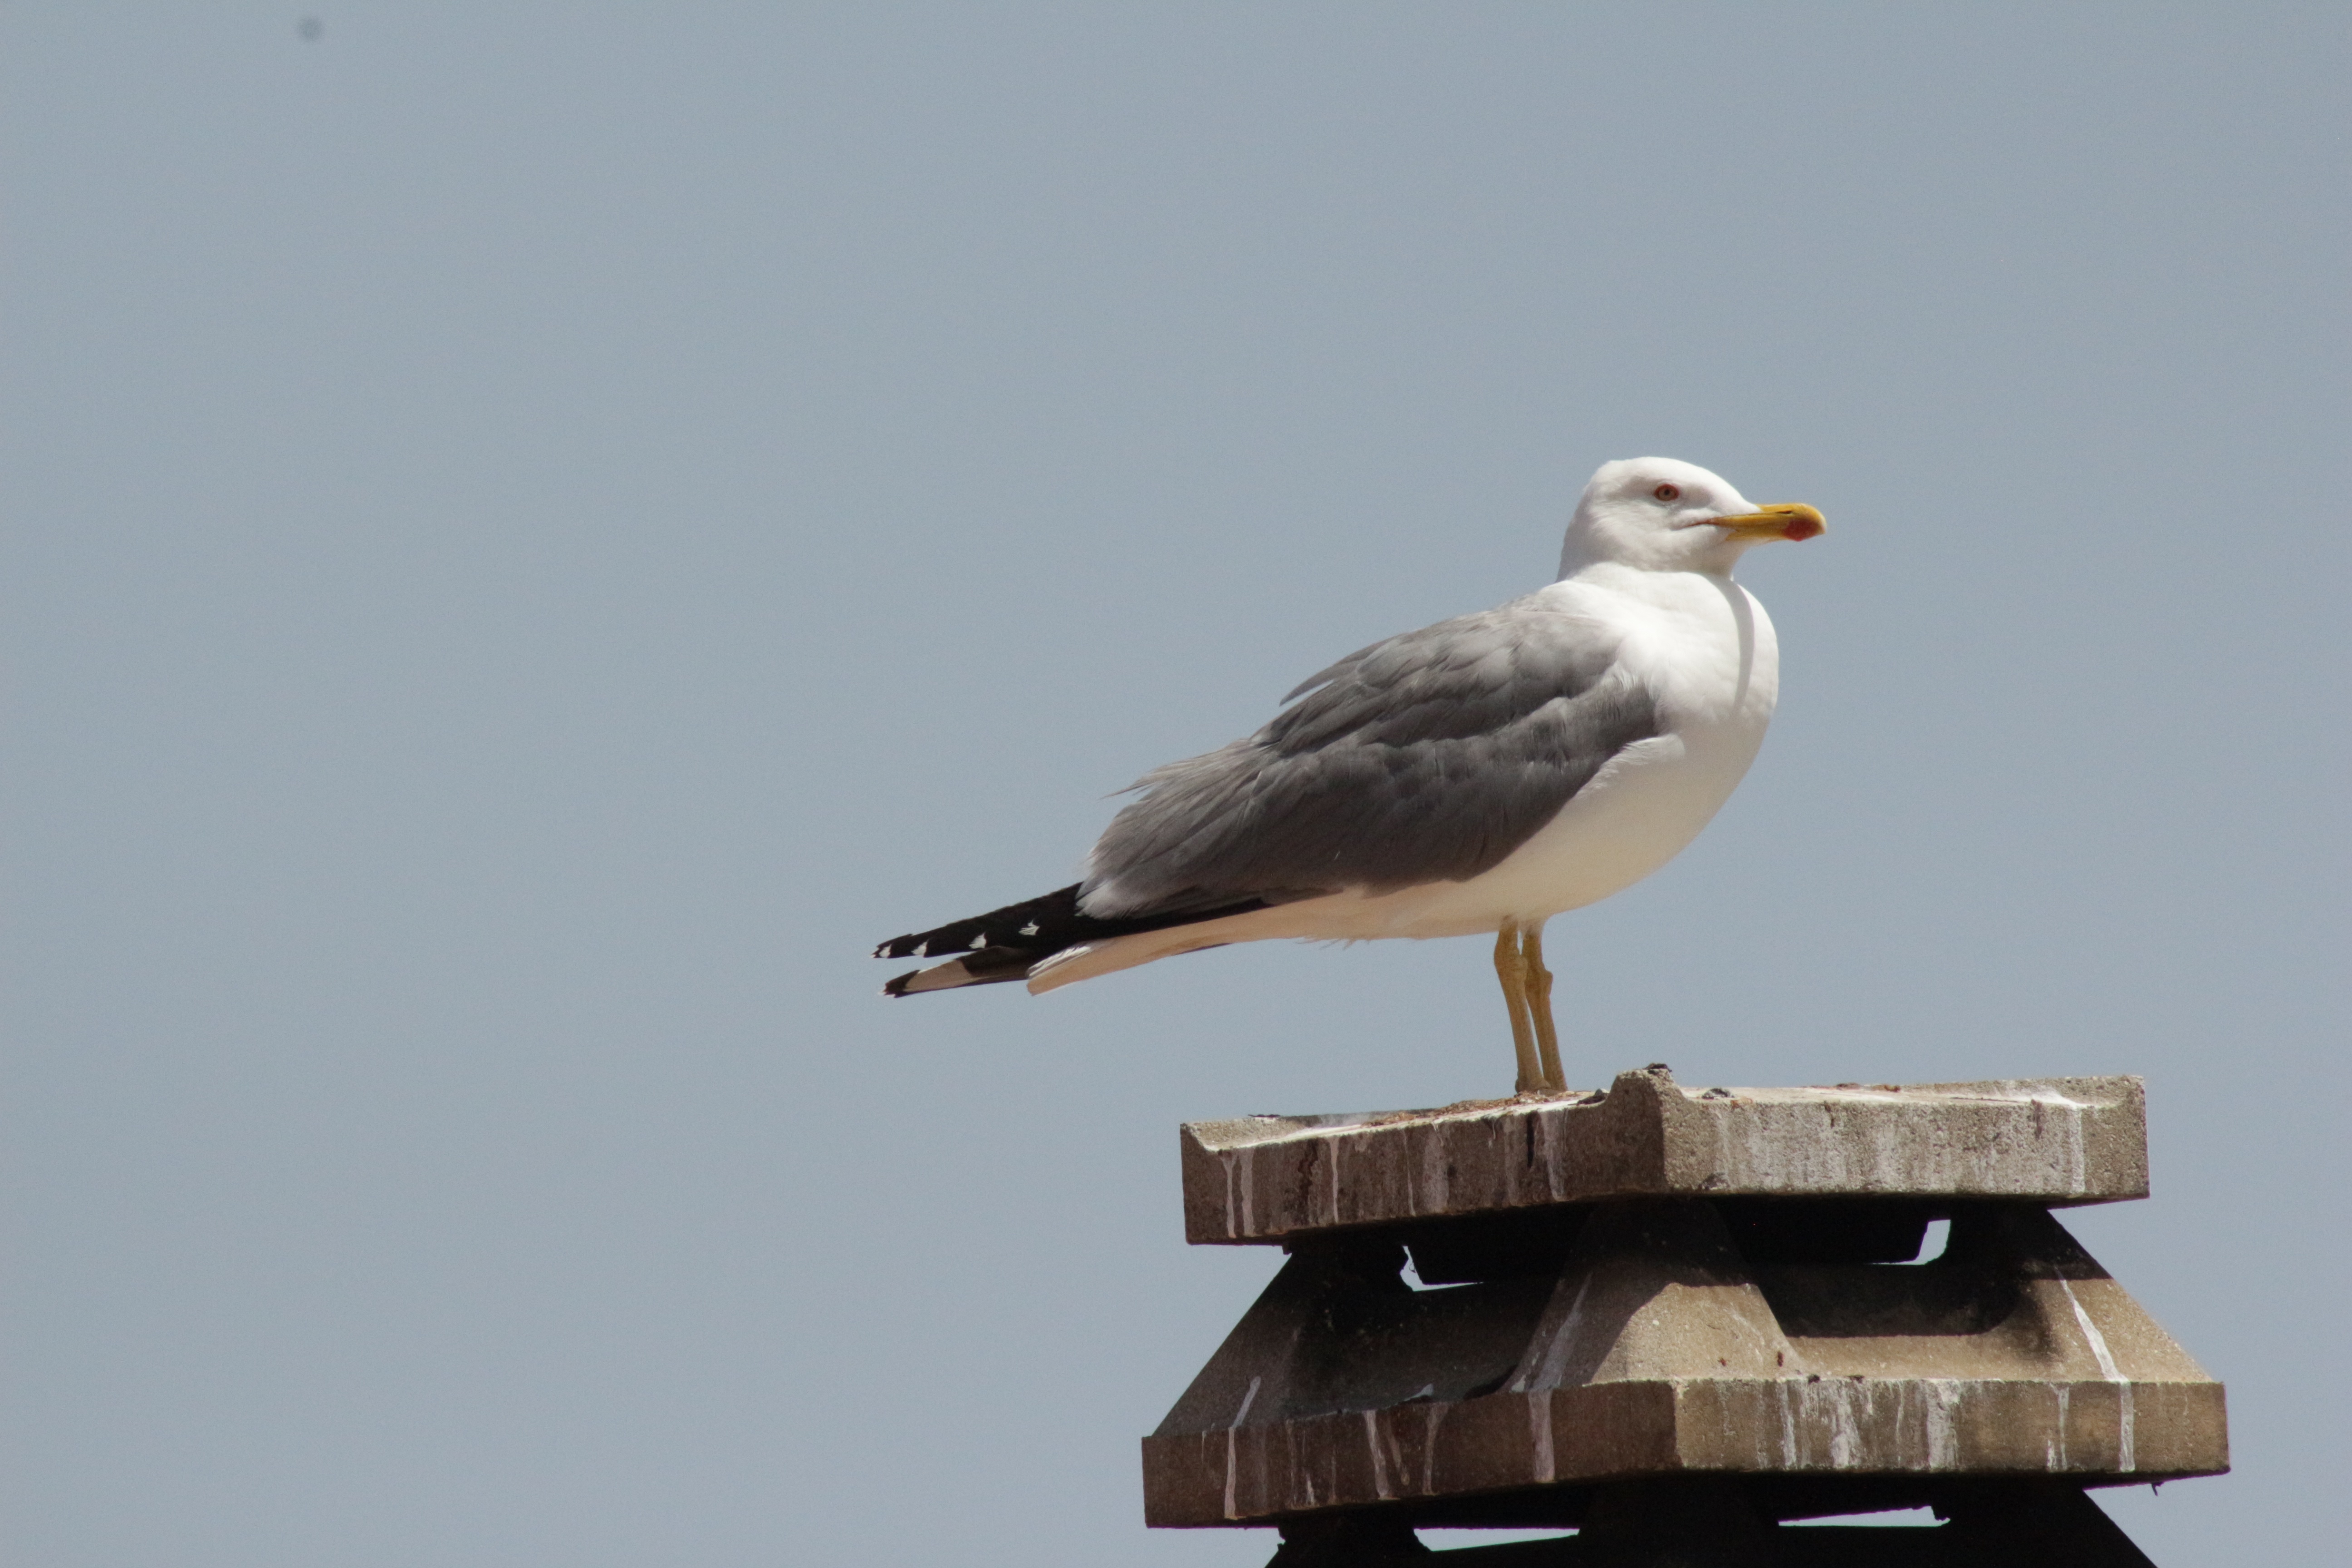
bird, wing, seabird, seagull, gull, beak, fauna, meditation, vertebrate, sardinia, charadriiformes, european herring gull